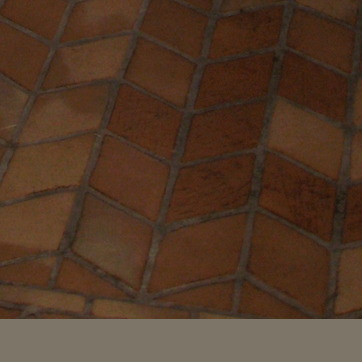
Material: tile